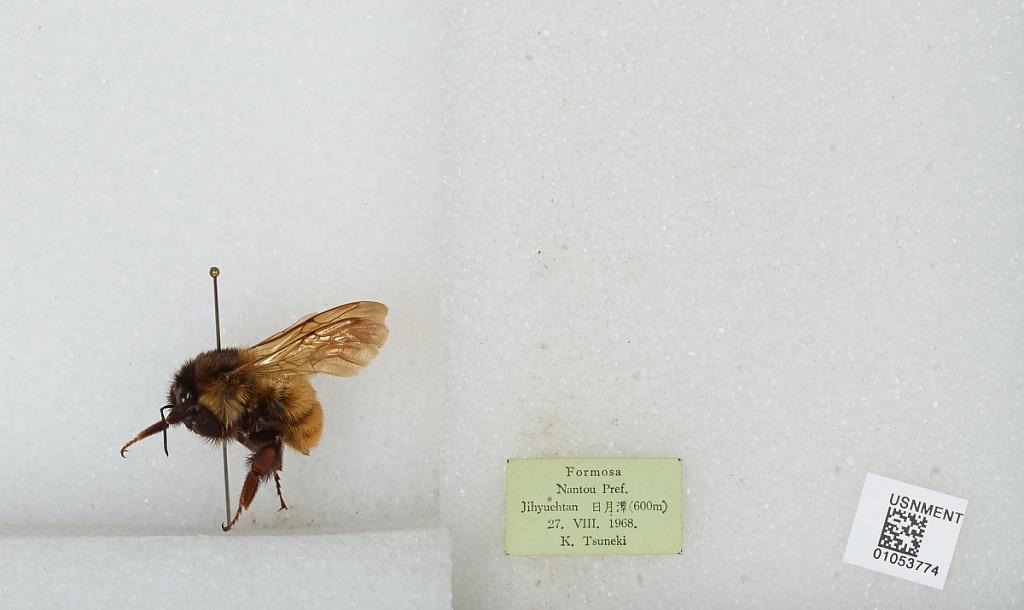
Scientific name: Bombus sp.
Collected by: K. Tsuneki
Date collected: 1968-8-27
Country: Taiwan
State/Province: Taiwan
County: Nantou
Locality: Jihyuehtan